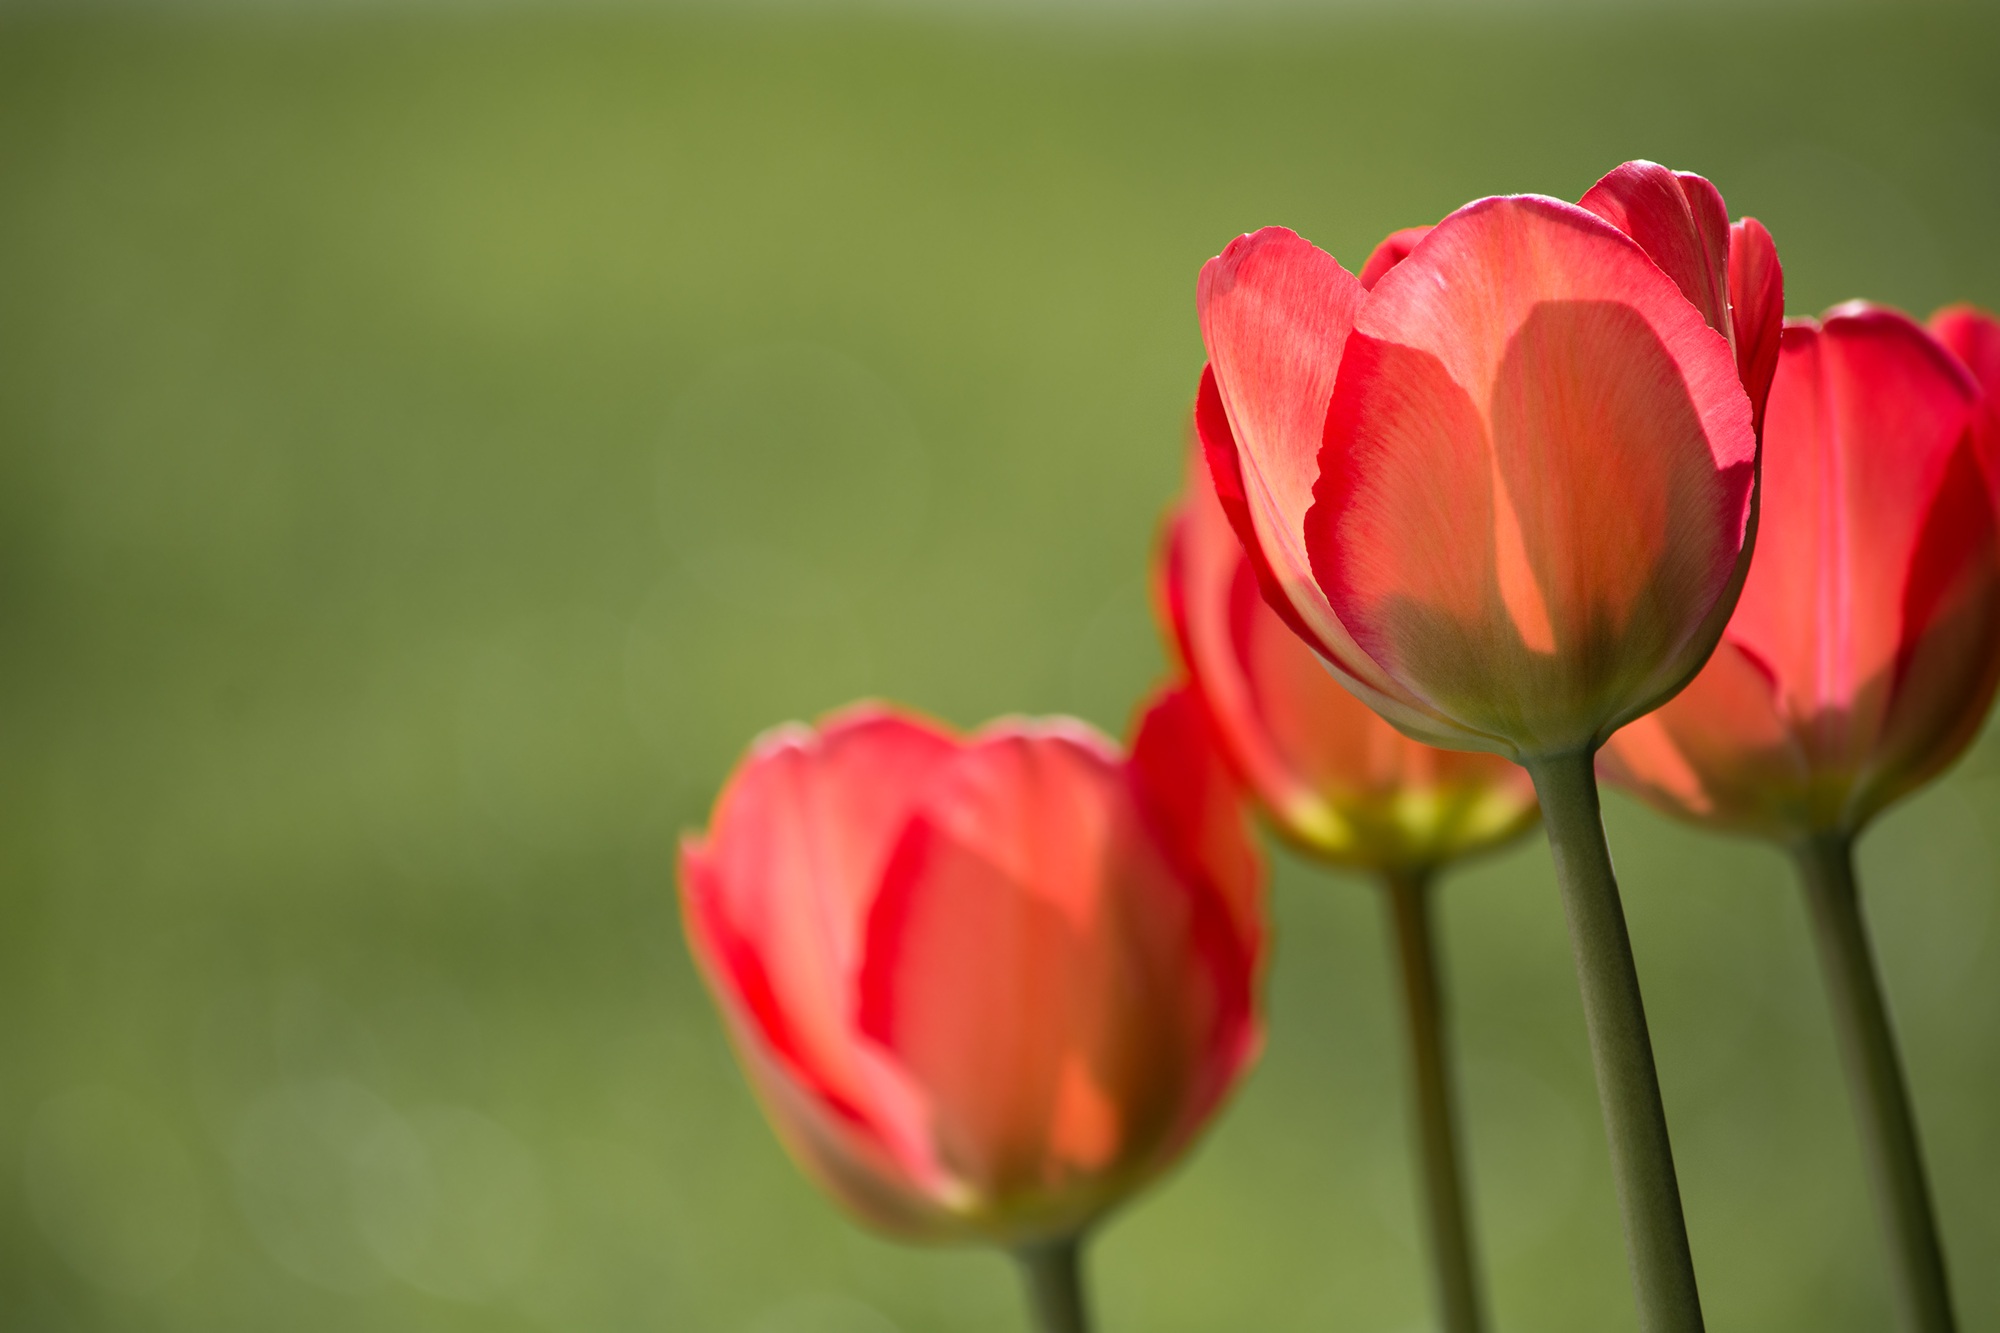
nature, plant, sunlight, flower, petal, tulip, red, garden, close, flowers, tulips, flower garden, spring flower, macro photography, red flowers, in the garden, flowering plant, schnittblume, lily family, red tulips, plant stem, land plant